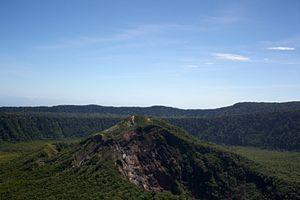
Karkar est une île volcanique dans la mer de Bismarck, au nord de la Papouasie-Nouvelle-Guinée, avec un volcan de 1 839 m d'altitude.